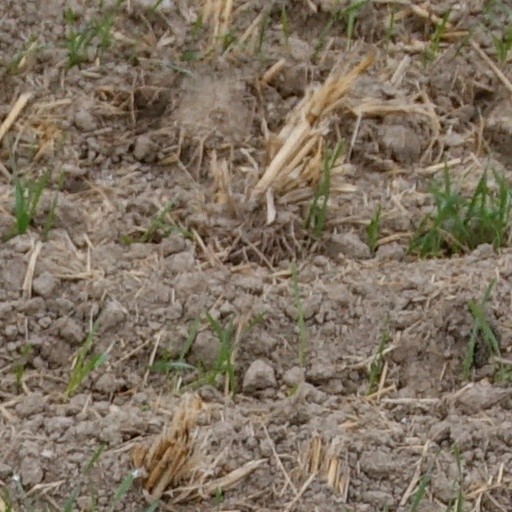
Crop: wheat